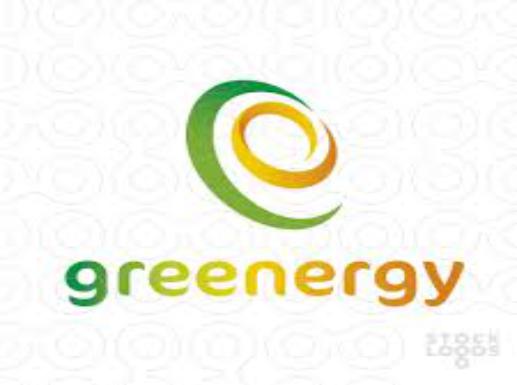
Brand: Greenergy
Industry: Others